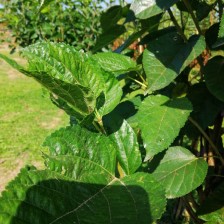
Variety: BlackOodTurkey